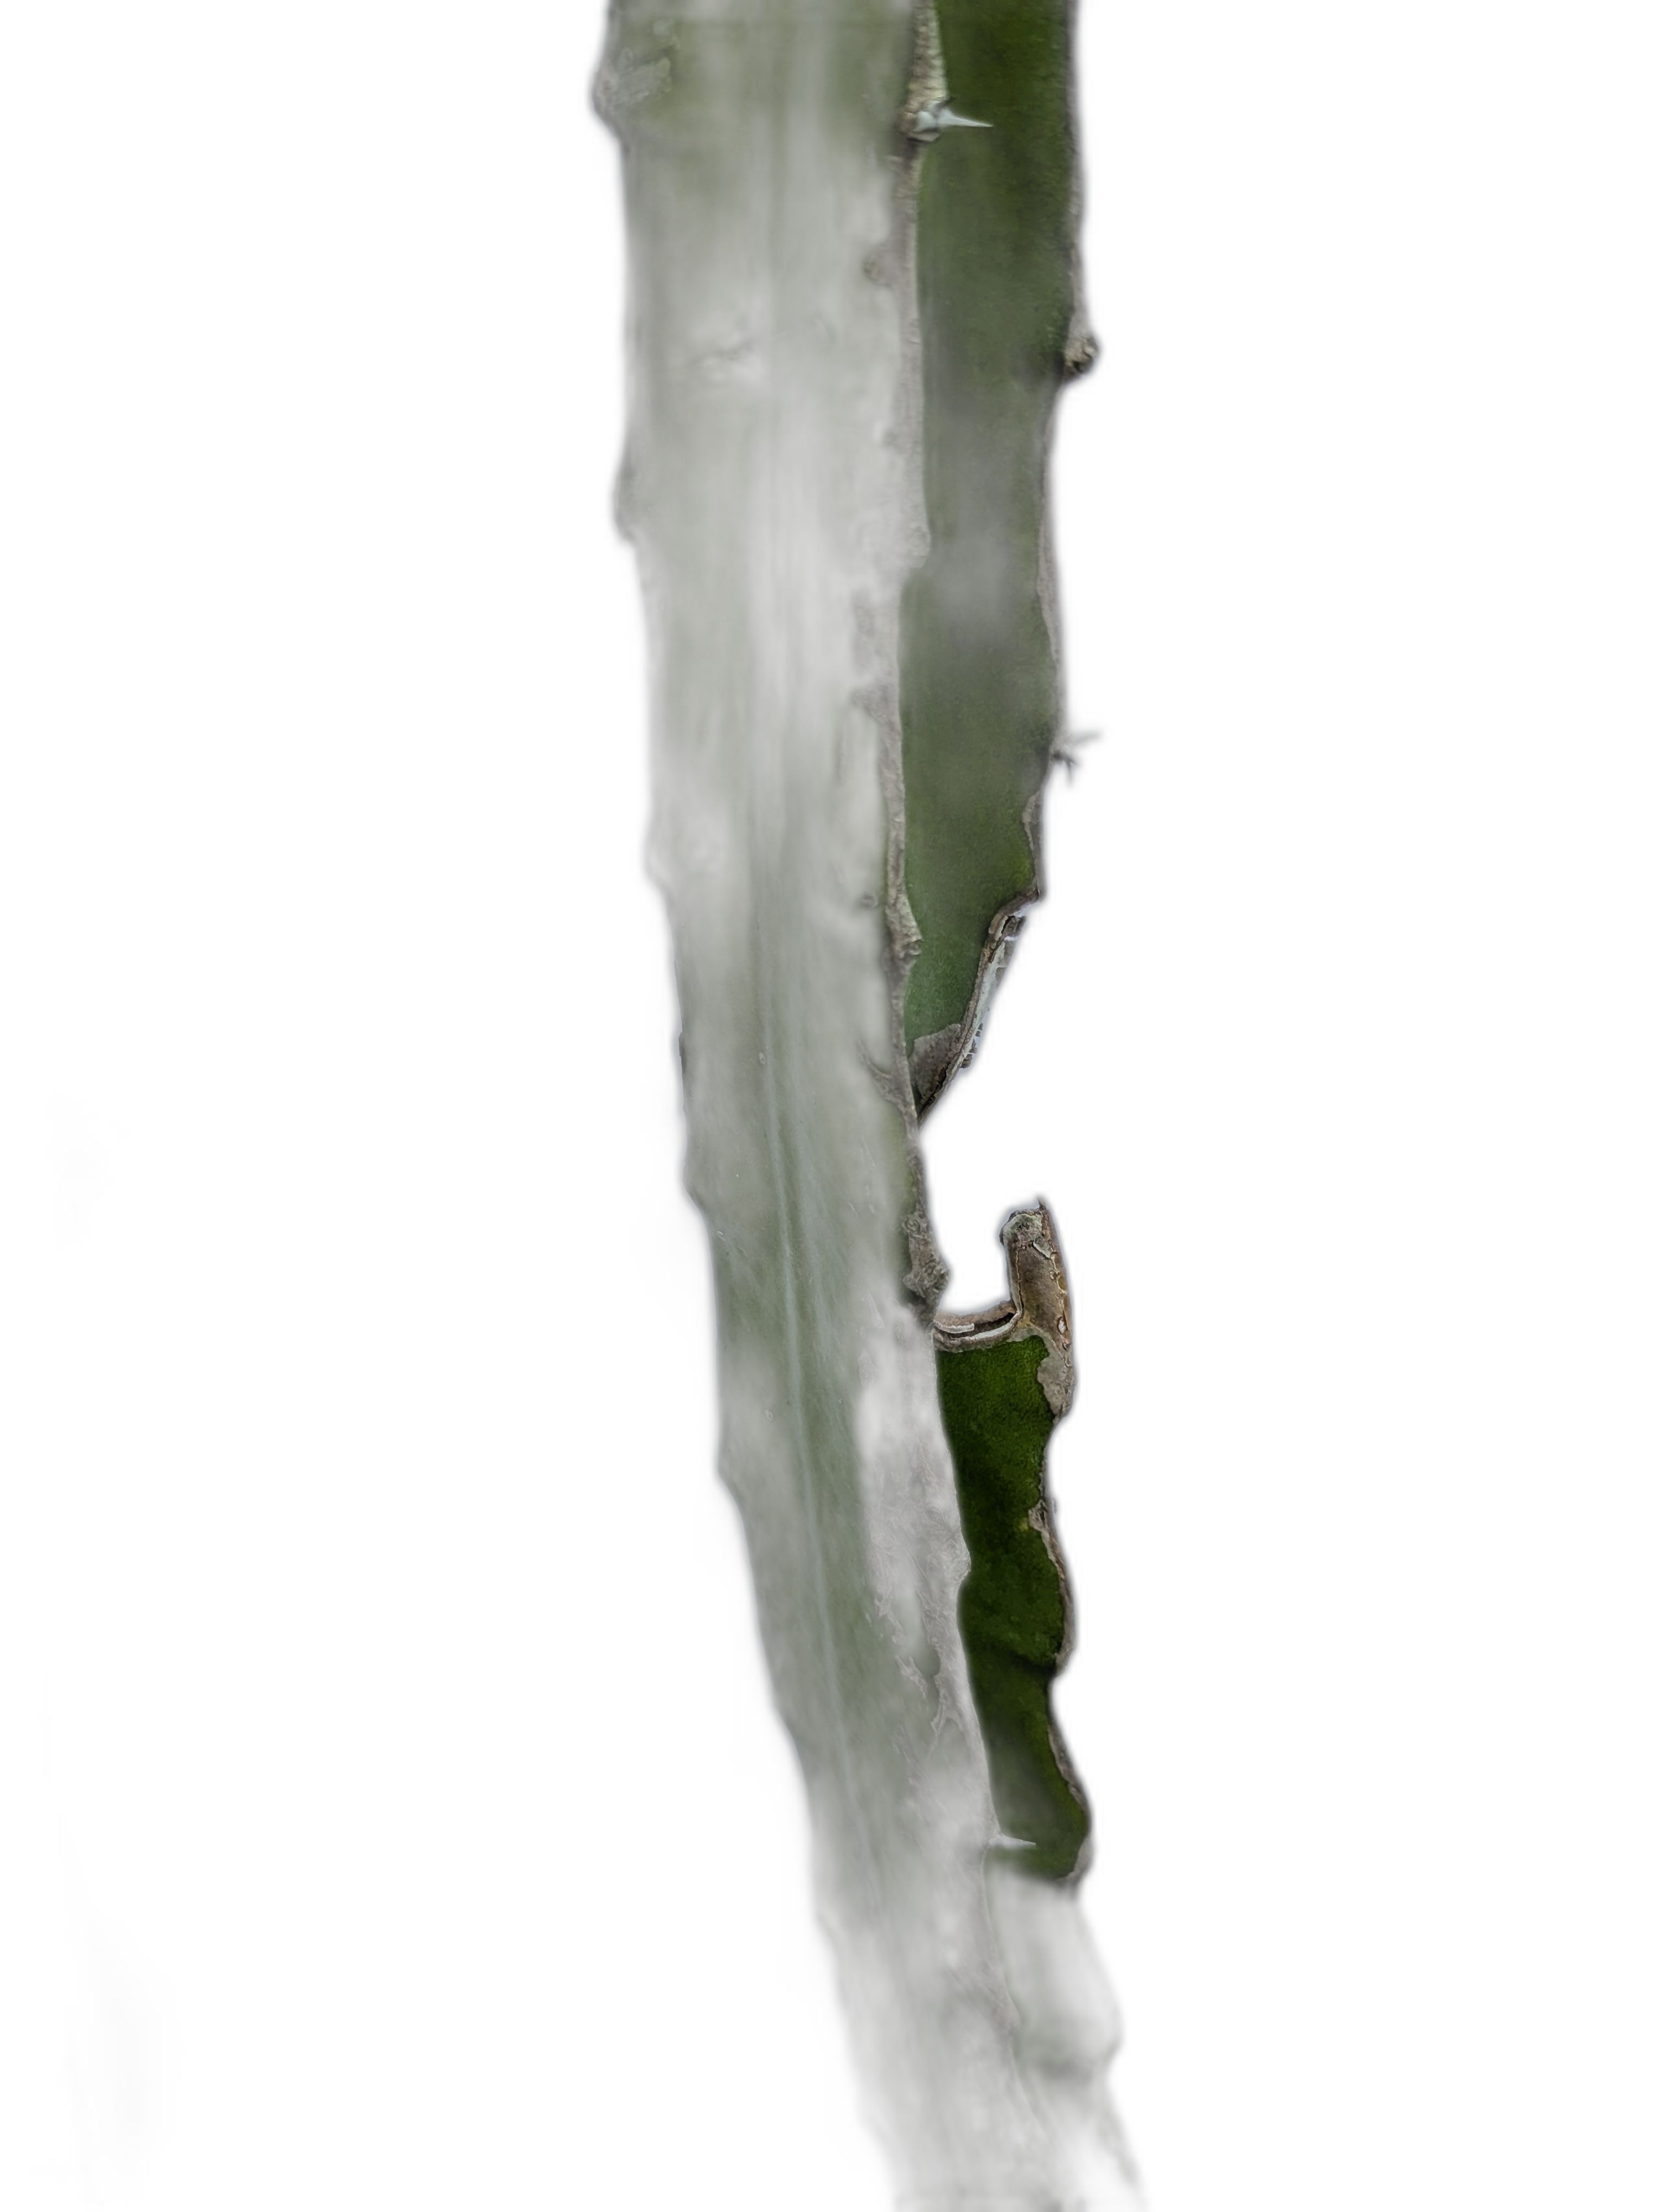
Label: Good leaf